Battle of North Borneo

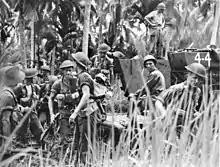
Troops from the Australian 2/32nd Battalion land at Weston aboard US-crewed landing vehicles

The second Allied landing that took place on 10 June, consisted of two battalions of Brigadier Victor Windeyer's 20th Brigade—2/15th and 2/17th Battalions—landing at Muara Island and on the mainland peninsula north of Brooketon, supported by a second squadron of Matildas from the 2/9th Armoured Regiment. The 20th Brigade's third battalion, the 2/13th, was held back in brigade reserve. Meanwhile, in the interior, Dayak tribesmen supported by Allied operatives commenced their guerrilla campaign on 9 June. Lightly armed, and with only limited training, these guerrillas sought to harass the withdrawing Japanese, while avoiding decisive engagement. In this role, they met with some success, but were in some cases forced to withdraw in the face of heavy opposition. The troops that had landed near Brooketon on the mainland advanced on Brunei, which was captured on 13 June by the 2/17th Battalion after several minor section and platoon level actions over several days. The 2/15th, which had earlier secured Muara Island, secured Limbang on 18 June, advancing by landing craft up the river in the south-west of Brunei Bay. The two 20th Brigade battalions were now joined by the 2/13th Battalion, which had conducted an unopposed landing at Lutong on 20 June, supported by Spitfire and Kittyhawk fighters operating from Labuan, before continuing their advance down the south-western coast and then overland, passing through Miri and Seria on their way towards Kuching.